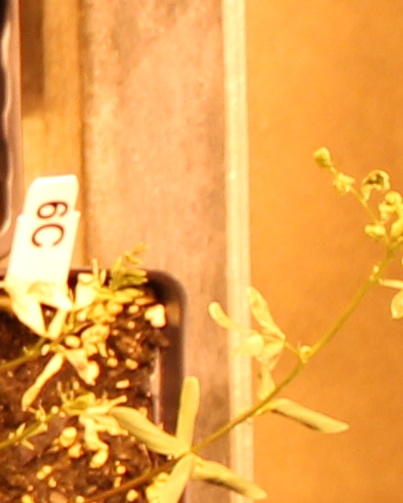
Label: Lentil